Party Animals (video game)

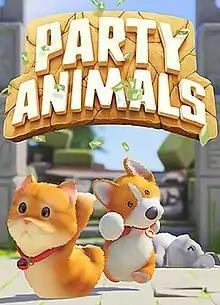

Party Animals is a multiplayer physics-based brawler/party video game developed by Recreate Games and published by Source Technology. The game was released for Windows, Xbox One, and Xbox Series X/S on September 20, 2023. A PlayStation 5 port was released on January 23, 2025.